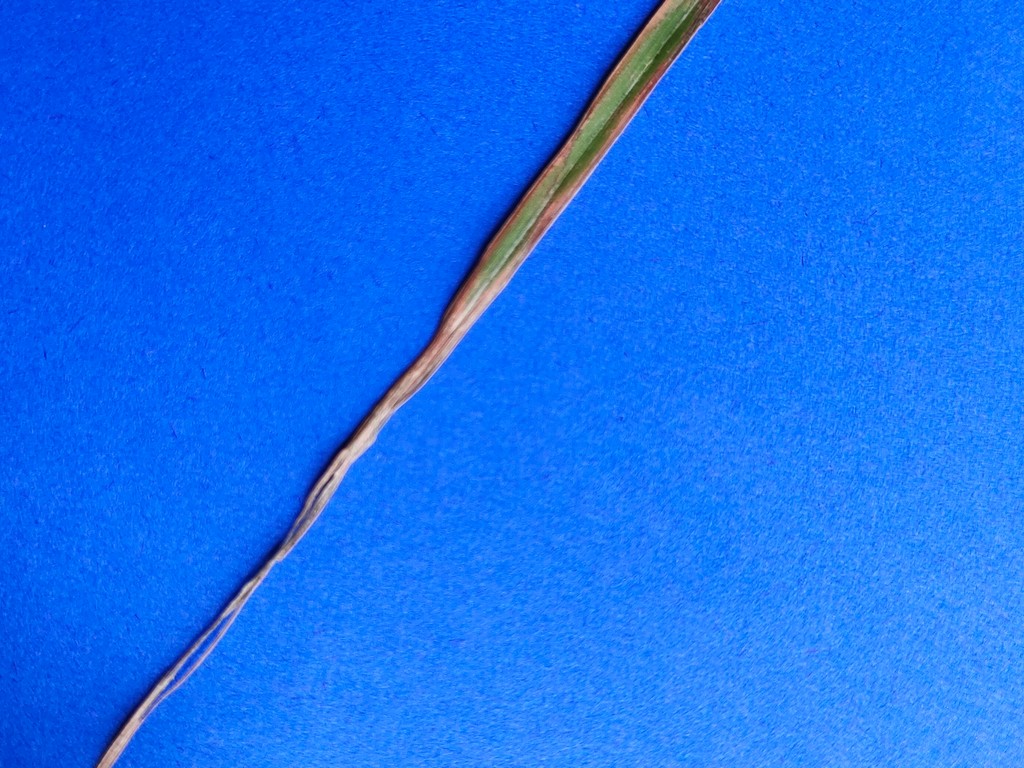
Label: Unhealthy